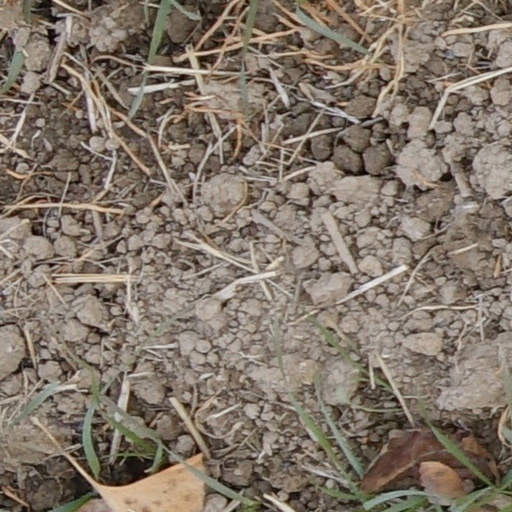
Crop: wheat